Glenn Greenwald

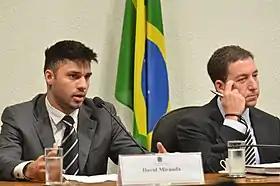
David Miranda and Greenwald speak at the Brazilian National Congress in the wake of the 2010s global surveillance disclosures.

Greenwald was initially contacted anonymously in late 2012 by Edward Snowden, a former contractor for the U.S. National Security Agency, who said he held "sensitive documents" that he wished to share. Greenwald found the measures that Snowden asked him to take to secure their communications too annoying to employ. Snowden then contacted documentary filmmaker Laura Poitras about a month later in January 2013.